Ernst Förstemann

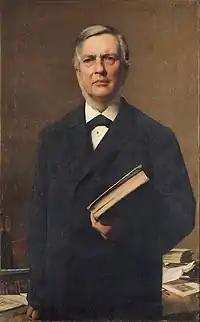
Ernst Förstemann, oil on canvas by Julius Scholtz

Ernst Wilhelm Förstemann (Danzig, 18 September 1822 – Charlottenburg, 4 November 1906) was a German historian, mathematician, doctor of linguistics, librarian, and director of the Saxon State Library in Dresden. He is known as a founder of onomastics and folk etymology studies in Germany, and also for his seminal contributions made in the early years of Mayanist research, towards the decipherment and understanding of calendrical elements in the pre-Columbian Maya script. He was the first European to understand and interpret the Maya number system, their use of the “zero,” and their calendar system.